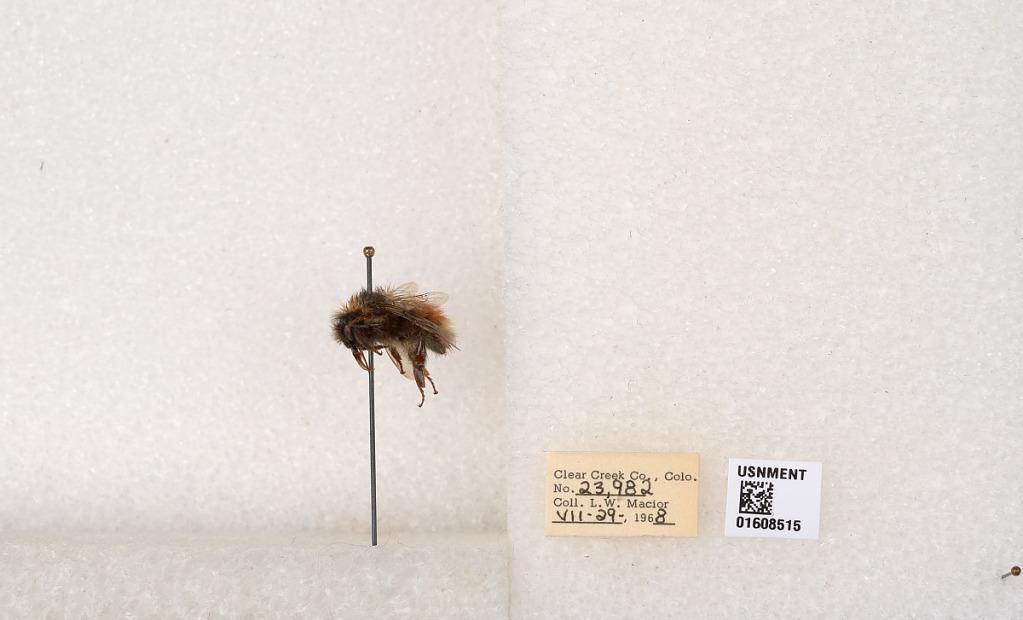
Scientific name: Bombus (Pyrobombus) sylvicola Kirby
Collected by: L. Macior
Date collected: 1968-7-29
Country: United States
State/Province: Colorado
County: Clear Creek
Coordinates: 39.6891, -105.644